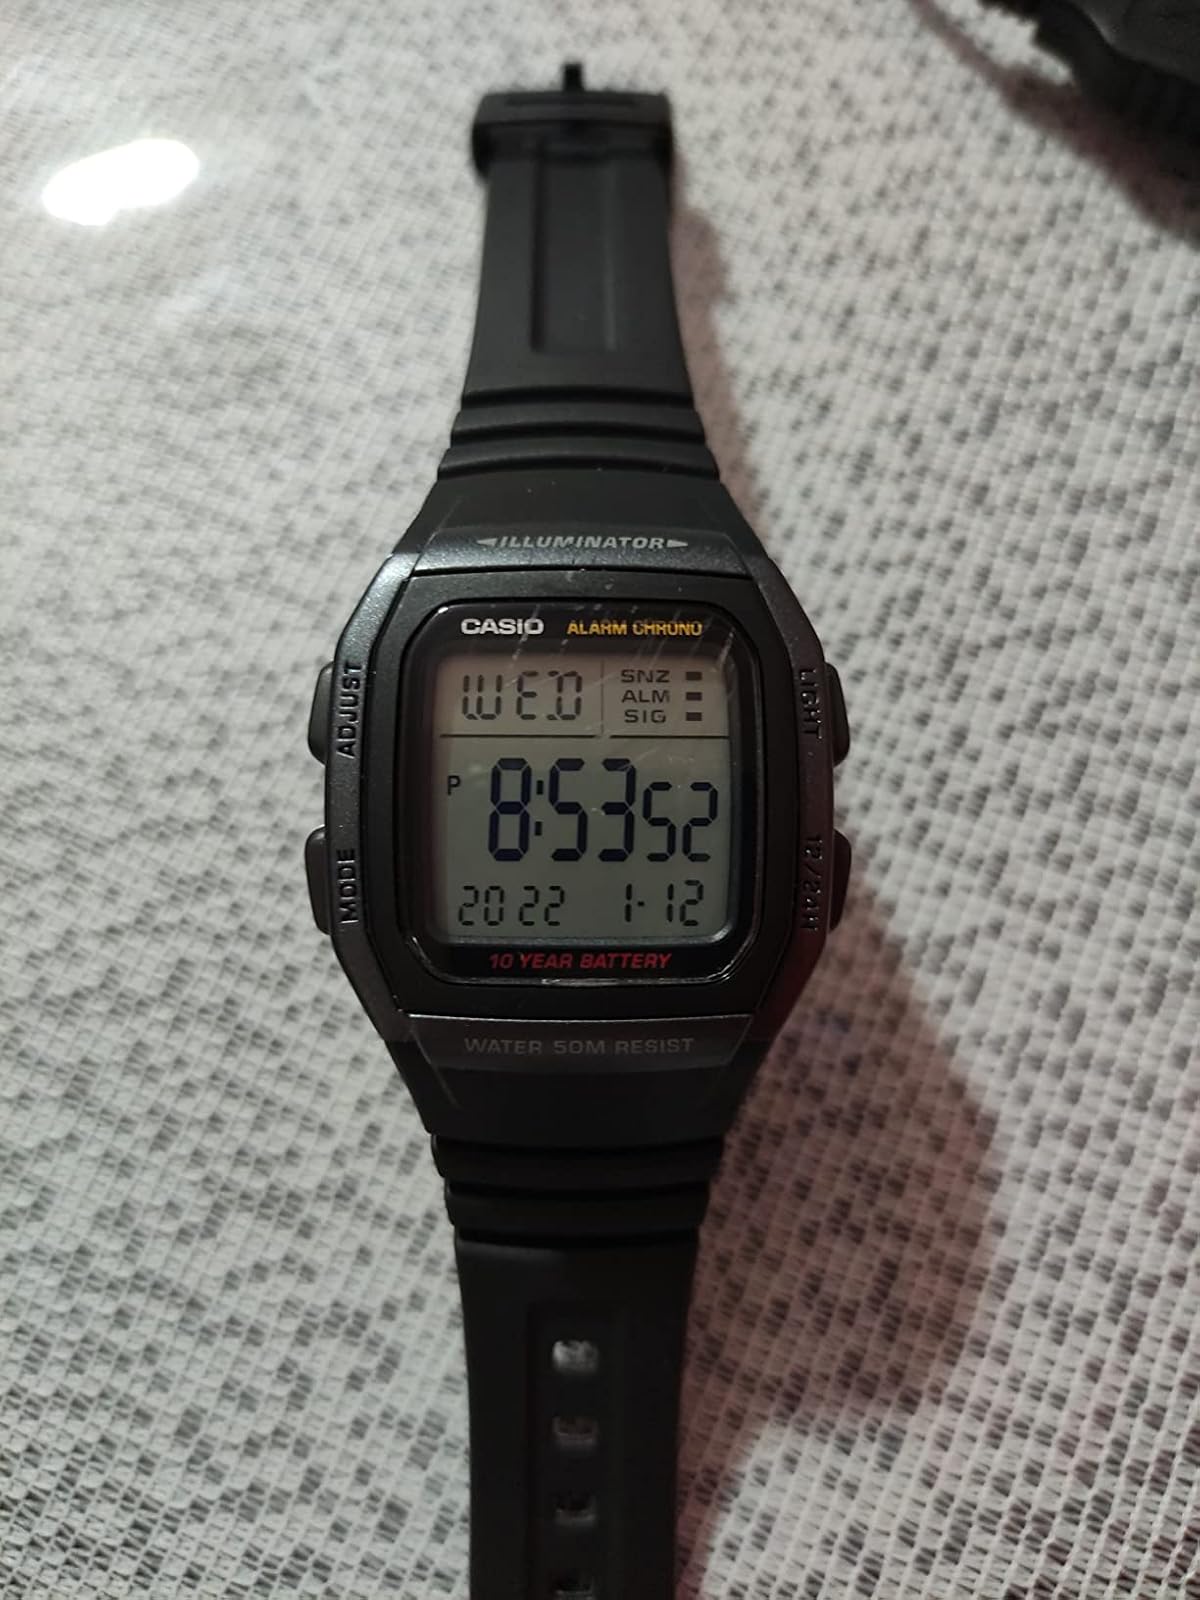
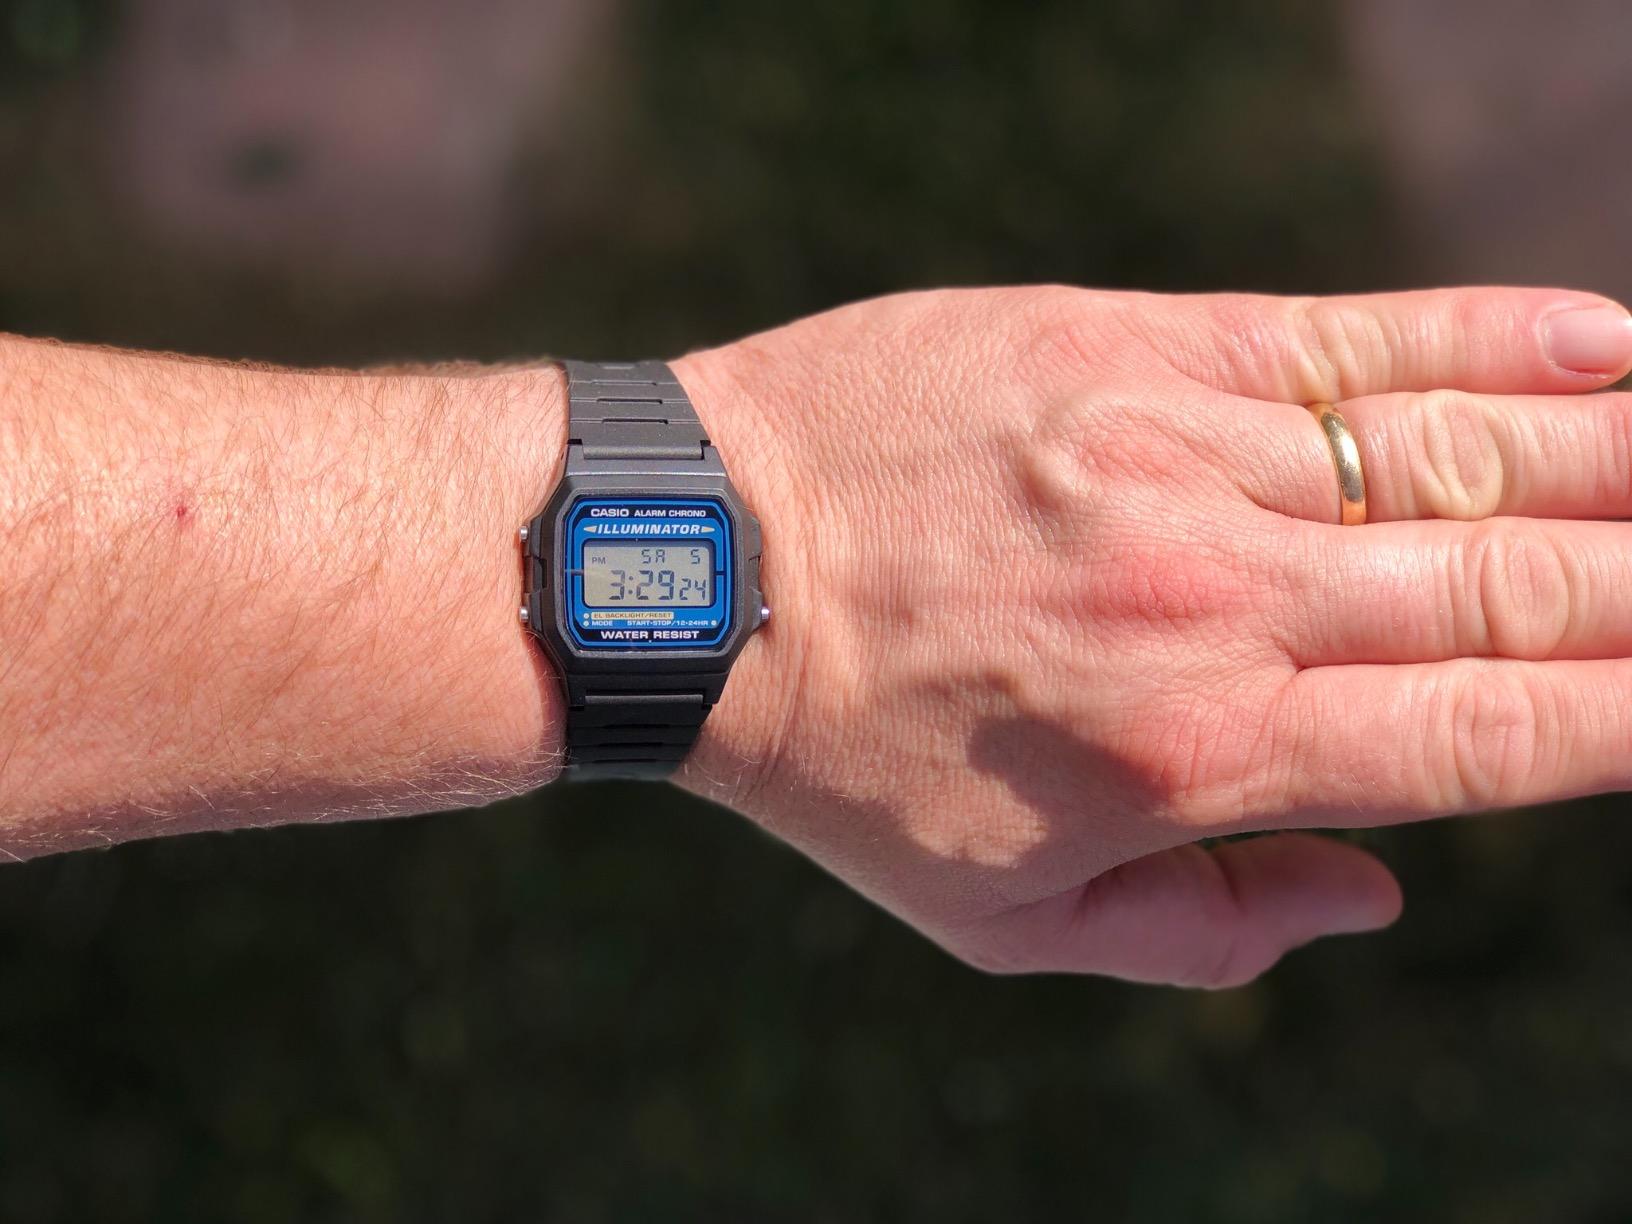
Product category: accessories_watch
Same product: no